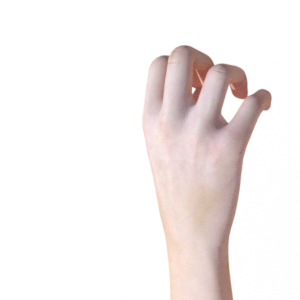
Label: rock